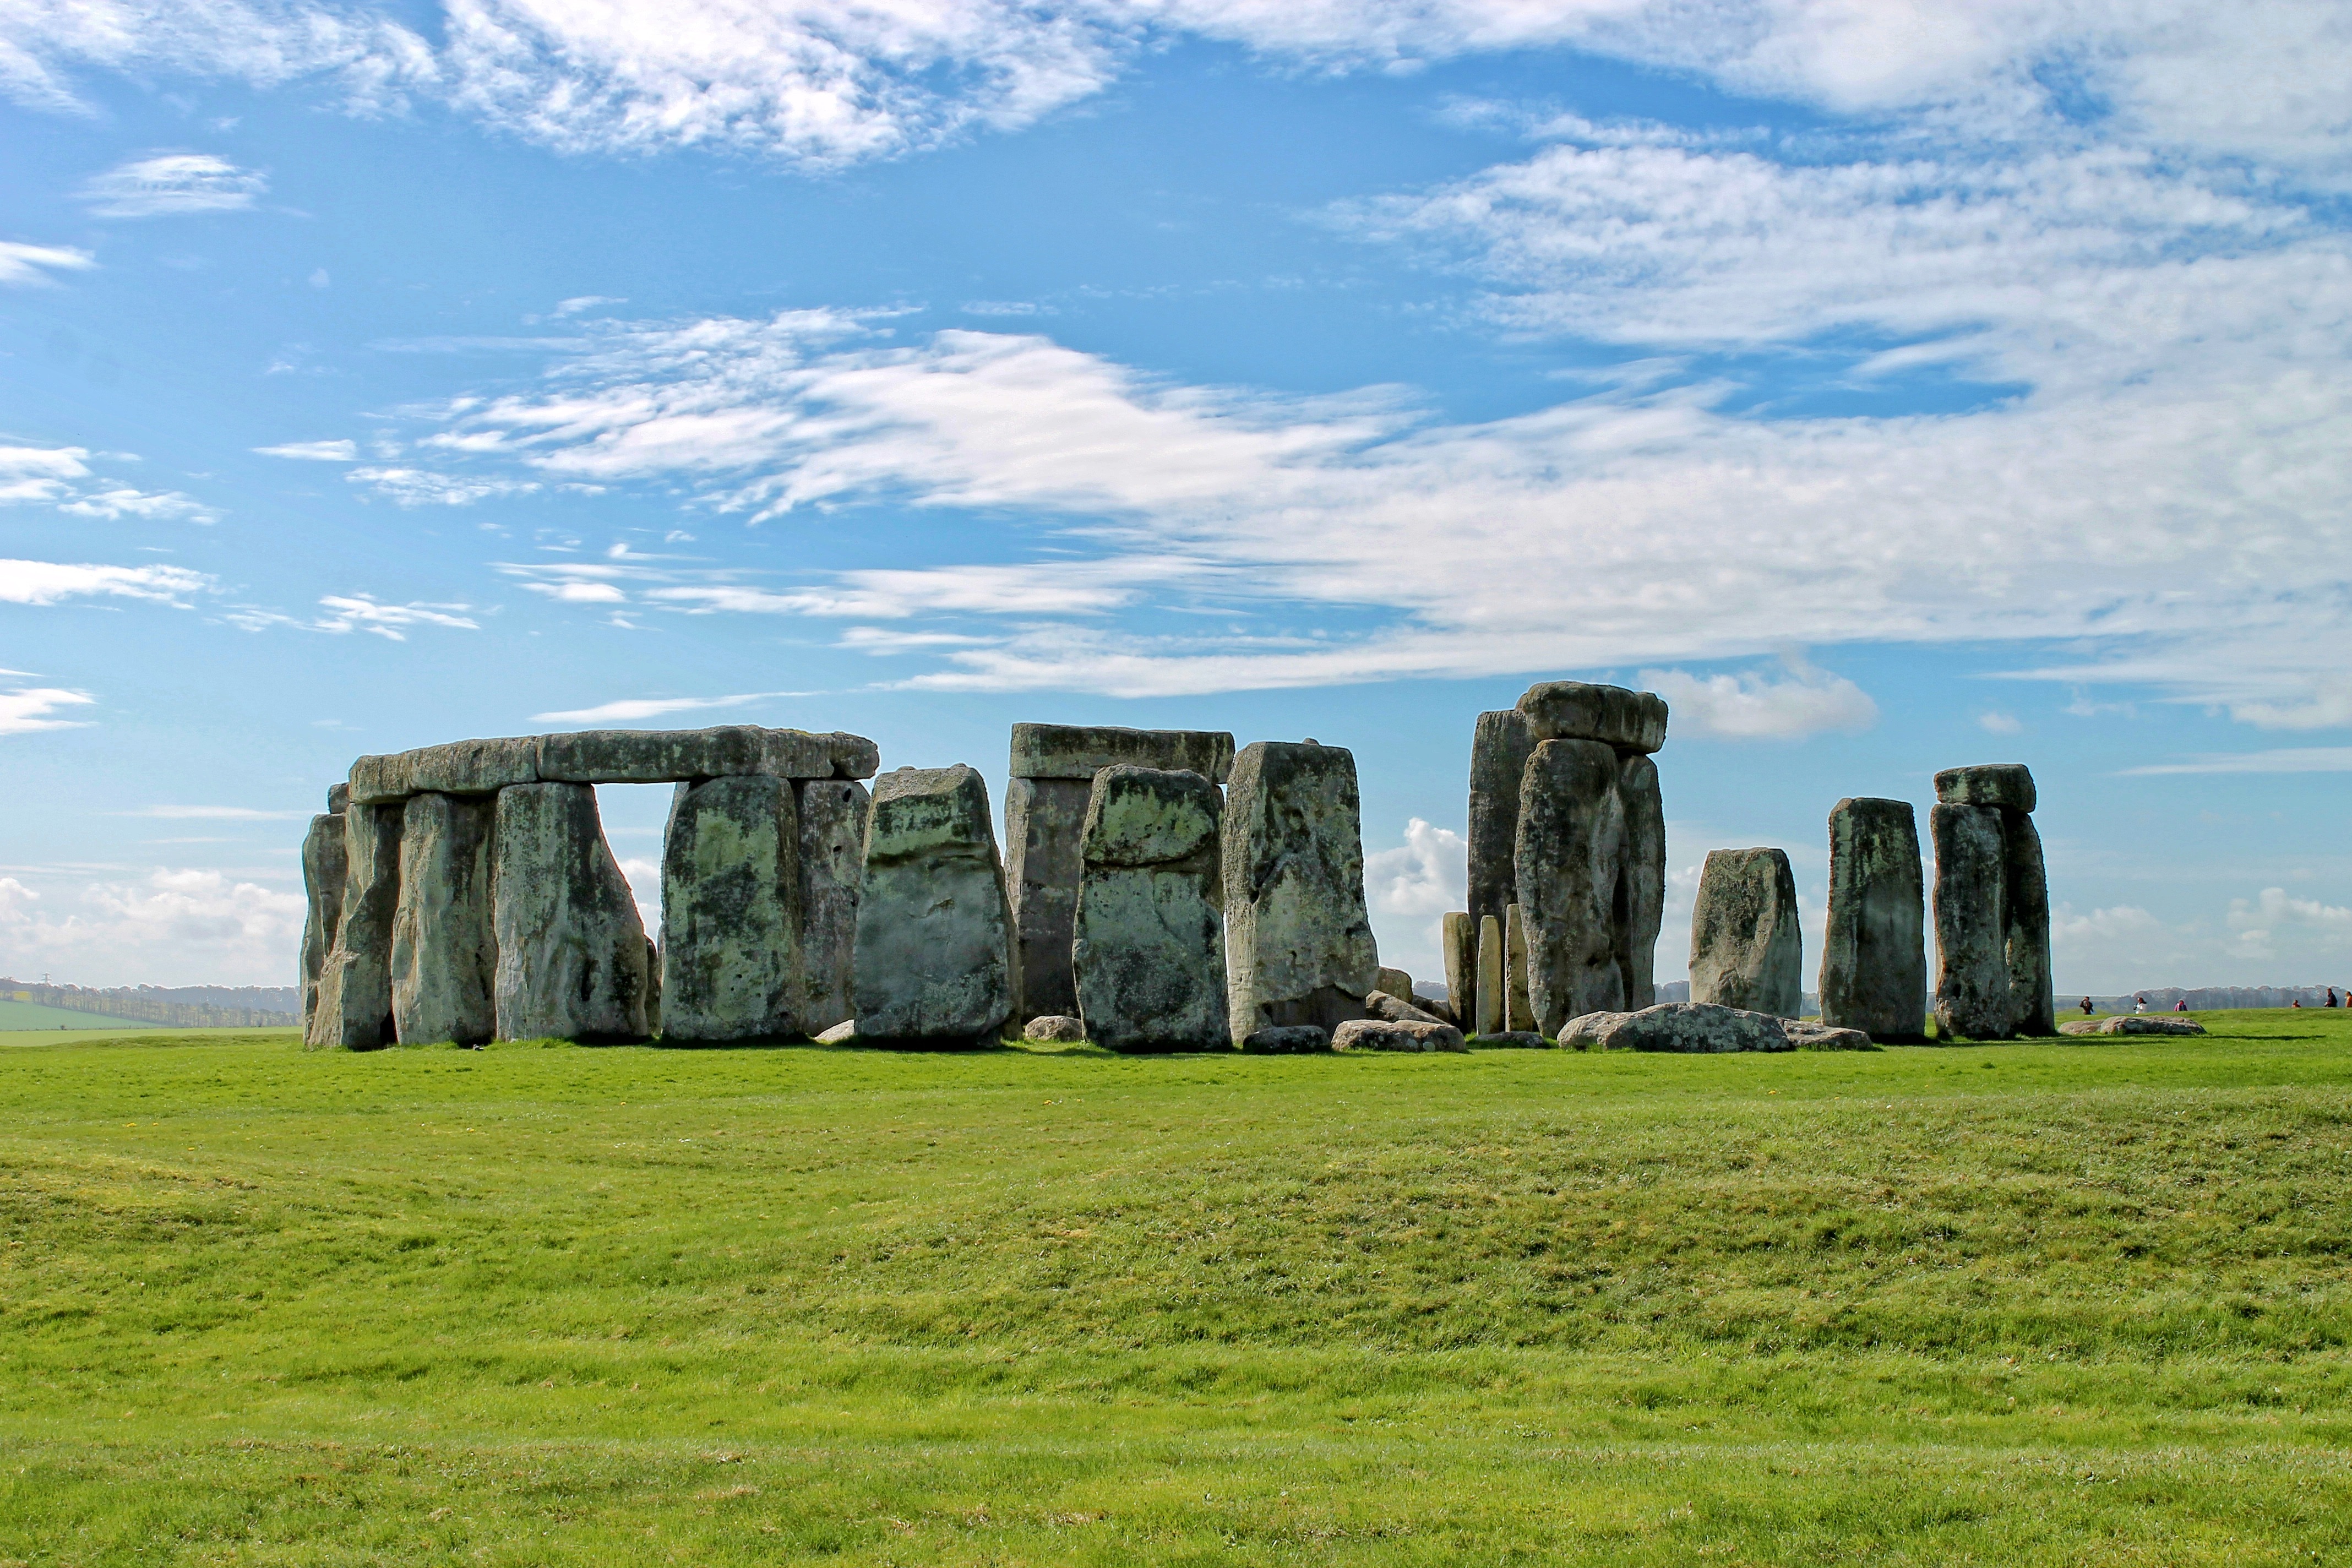
landscape, grass, rock, horizon, sky, prairie, hill, landmark, plain, ruins, ecosystem, stonehenge, monolith, united kingdom, rural area, stone henge, geographical feature